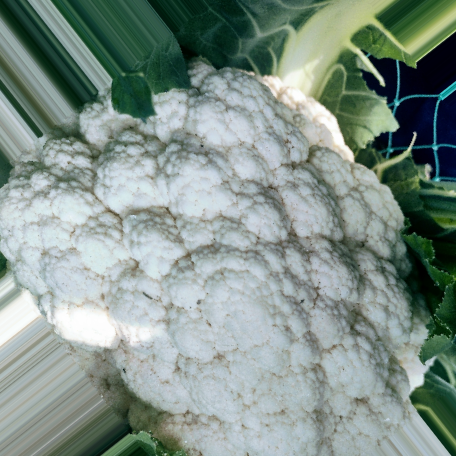
Label: Disease Free